Battle of Gotthard Pass

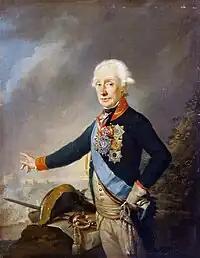
Alexander Suvorov

In early September, the Allied generals began planning to implement their governments' strategy. At that time, Korsakov's 28,000 Russians held Zürich and the east bank of the Limmat and Aare Rivers as far as the Rhine River. Hotze's command was split into two divisions. He personally accompanied 8,000 troops along the lower Linth between Lake Zurich and the Walensee. The second 10,000-man division under Feldmarschall-Leutnant Friedrich von Linkin was farther south and east. Linkin's command was split into three brigades under General-majors Franz Jellacic, Joseph Anton von Simbschen, and Franz Xaver von Auffenberg. According to Duffy, Jellacic with 4,500 soldiers held Sargans, Simbschen with 3,500 troops was along the Vorderrhein valley, and Auffenburg with 2,000 was at Disentis. Linkin accompanied Simbschen's brigade and Auffenburg was detailed to help Suvorov. Colonel Gottfried von Strauch led a 4,570-man Austrian brigade that was at the foot of the Gotthard Pass. This brigade belonged to Karl Joseph Hadik von Futak's corps from the Allied Army of Italy. Historian Ramsay Weston Phipps credited Strauch with 6,000 soldiers and Auffenberg with 3,180 men.